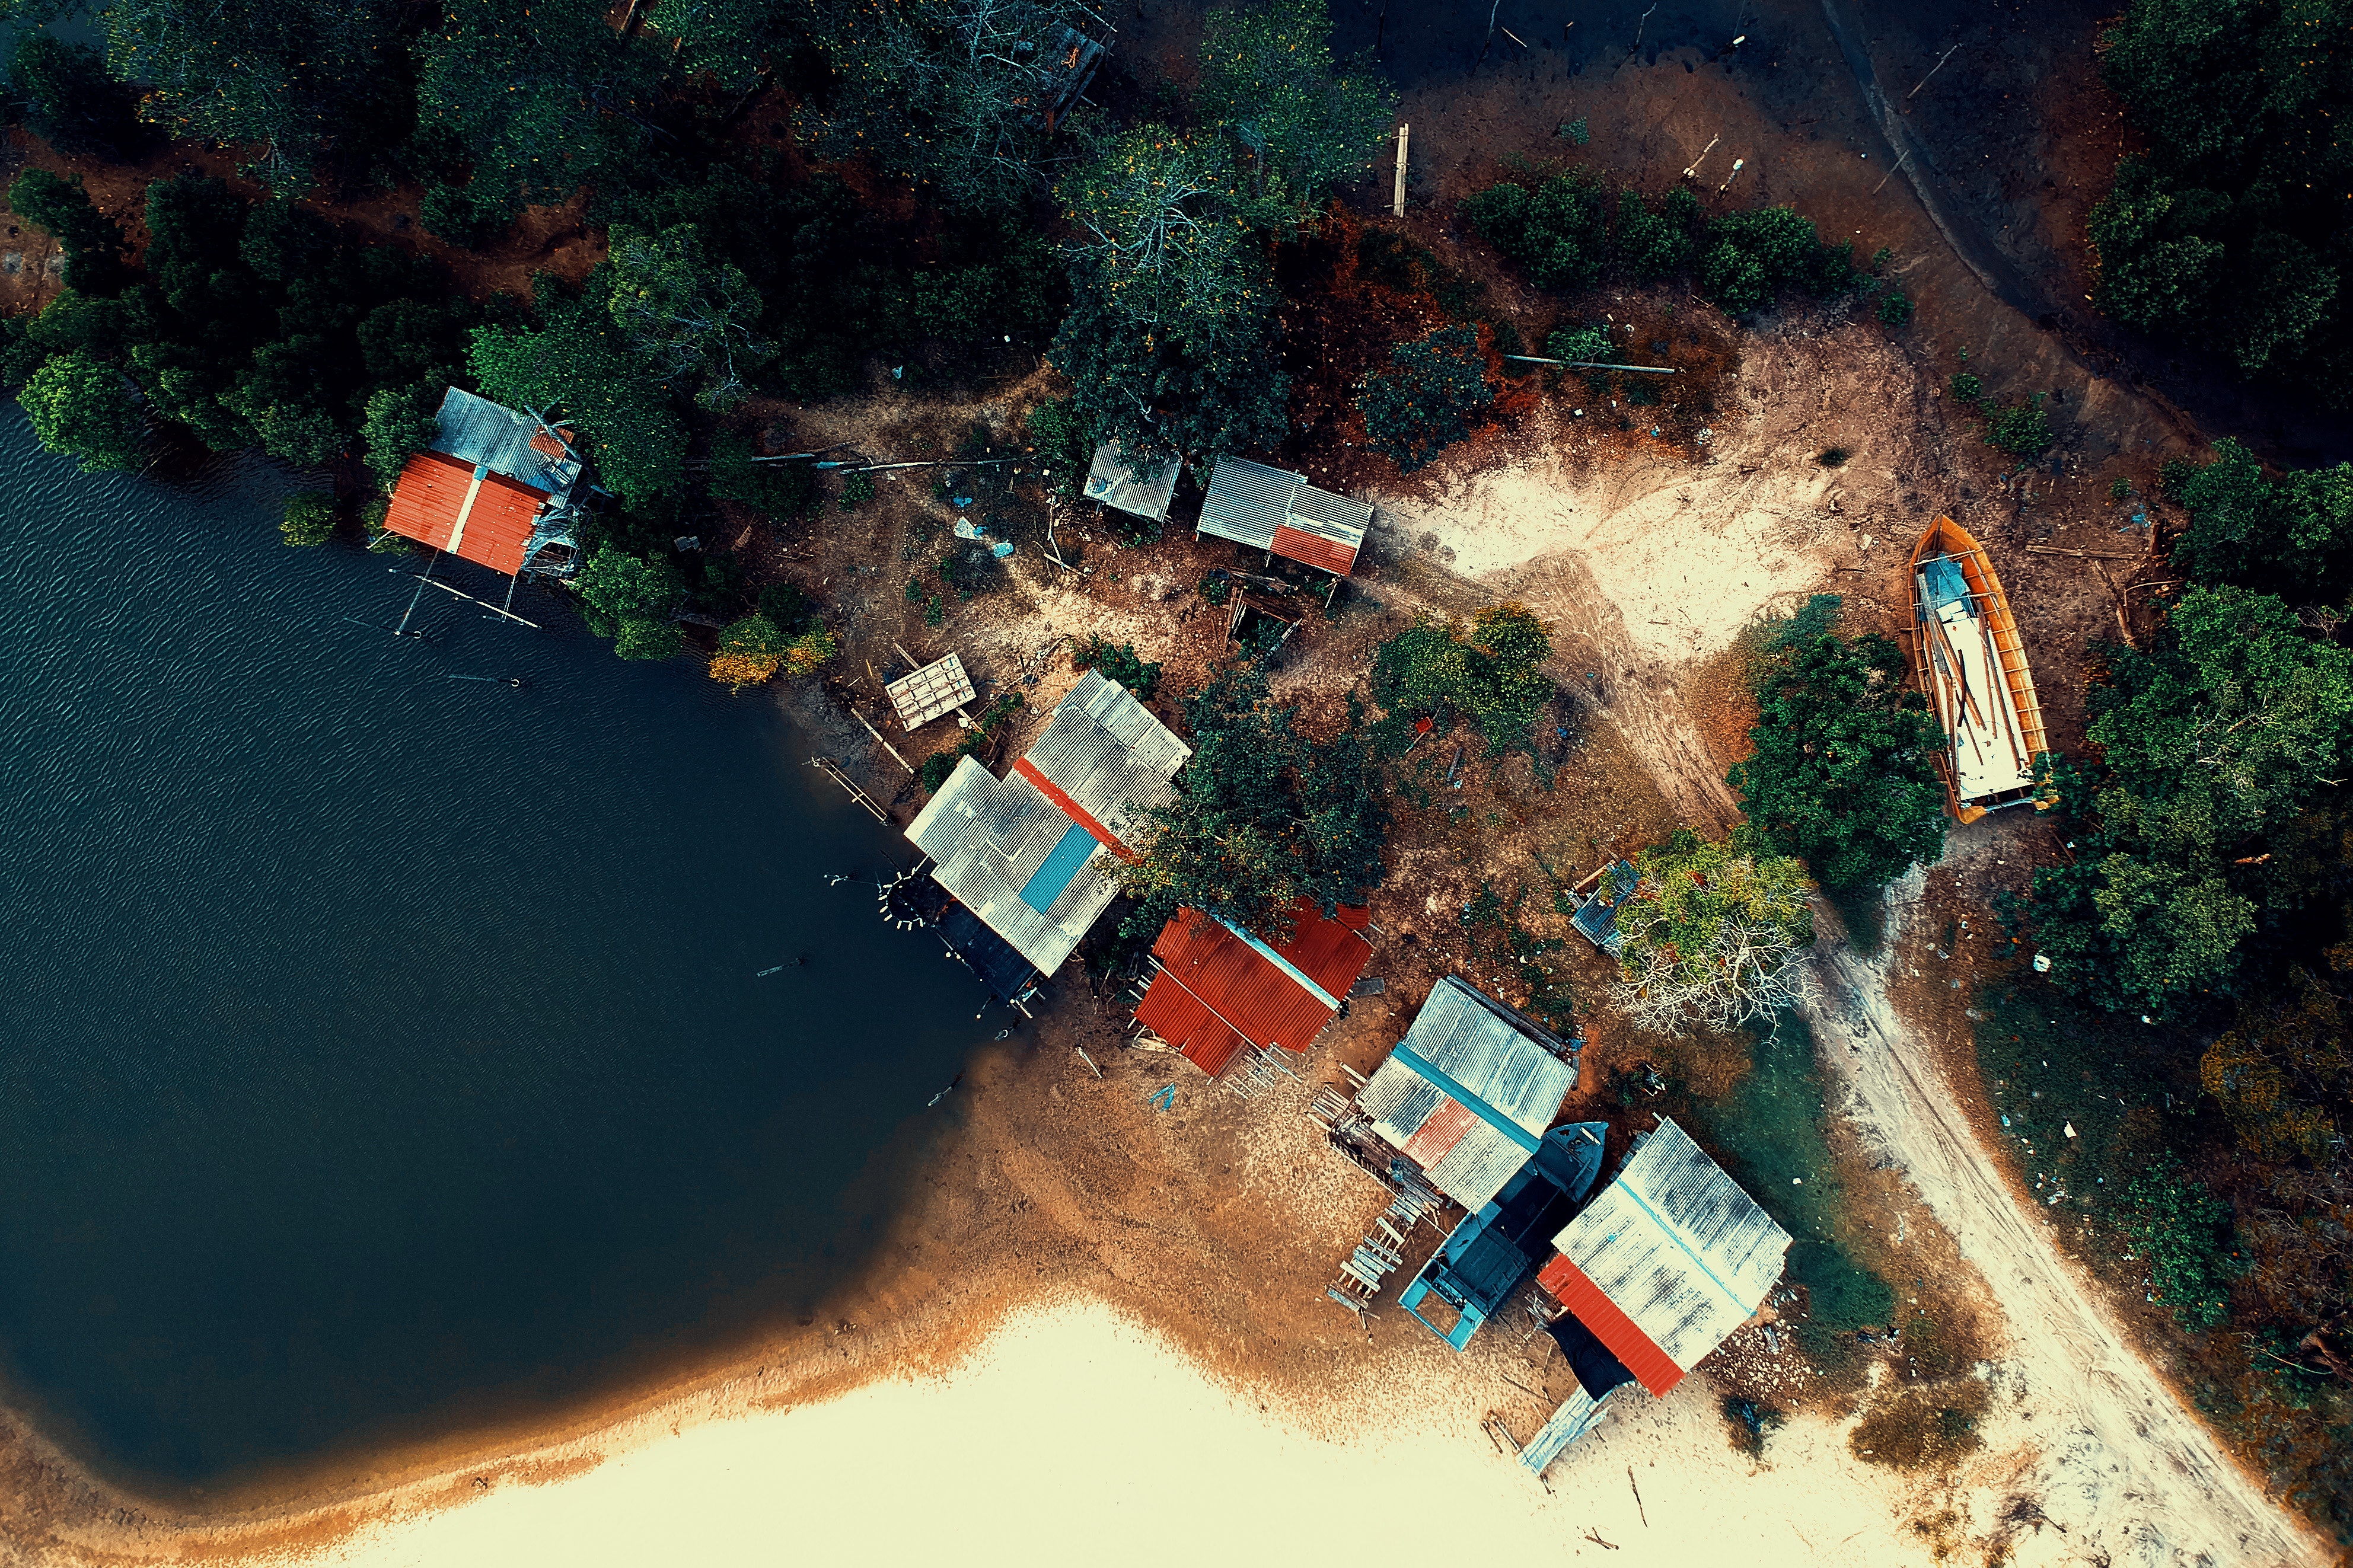
water, aerial photography, photography, landscape, house, world, Strategy video game, bird's eye view, screenshot, tourism, river, earth, city, coast